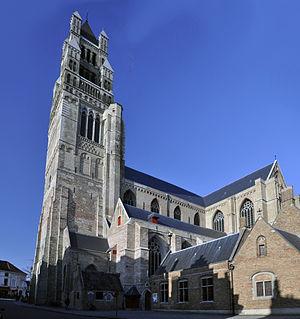
Le diocèse de Bruges est un diocèse suffragant de l'archidiocèse de Malines-Bruxelles. Il a été constitué au 27 mai 1834 et l'on comptait en 2004 près de 1 010 000 baptisés pour 1 138 503 habitants. Depuis octobre 2016, l'évêque est Lodewijk Aerts.